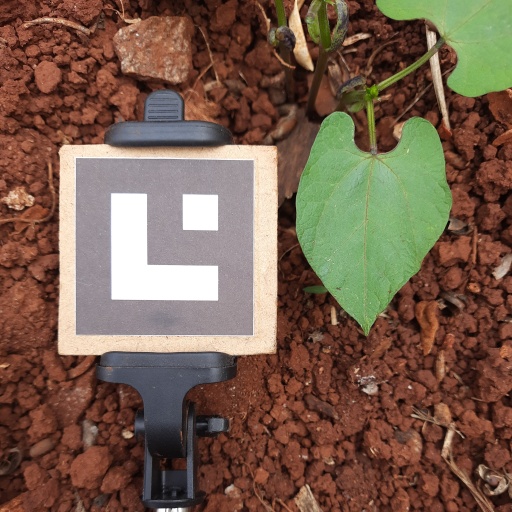
Observations: wavy surface, no eating holes, under shade